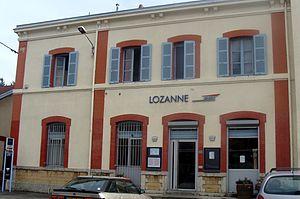
La façade de la gare de Lozanne (Rhône)
La gare de Lozanne est une gare ferroviaire française, située à la jonction de l'axe ferroviaire Lyon - Saint-Germain-des-Fossés via Roanne et de deux lignes secondaires reliant Lozanne à Paray-le-Monial d'une part, à Lyon-Saint-Paul via Tassin d'autre part.